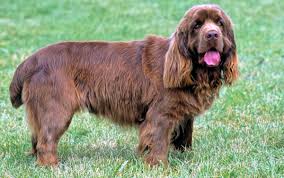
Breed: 217-n000034-Sussex_spaniel